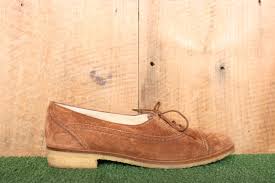
Label: Brogue